Nohfelden

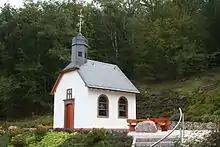
St. Nepomuk Chapel in Gonnesweiler

St. Nepomuk Chapel Gonnesweiler: In 1748 the nobleman Florent Joseph de Latre de Feignis had the Nepomuk chapel built. This historic building, which survived even the French Revolution, had to be demolished in 1970, as the main street adjacent to the chapel was extended. Volunteer citizens of the Cultural Association began reconstructing the Nepomuk Chapel in 2005, but at a different location